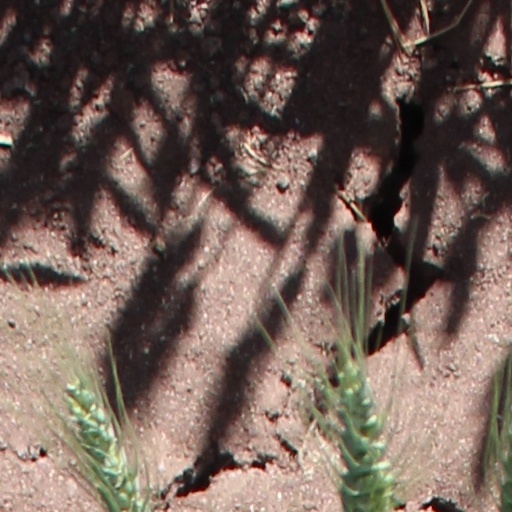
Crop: wheat